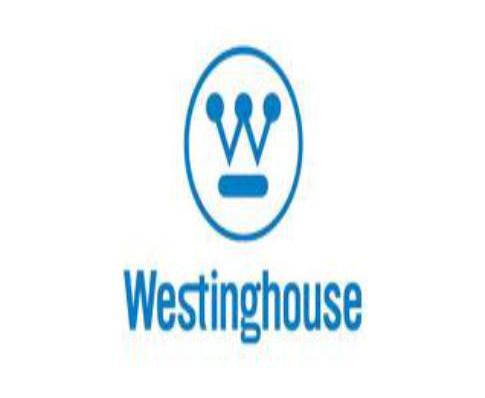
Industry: Electronic